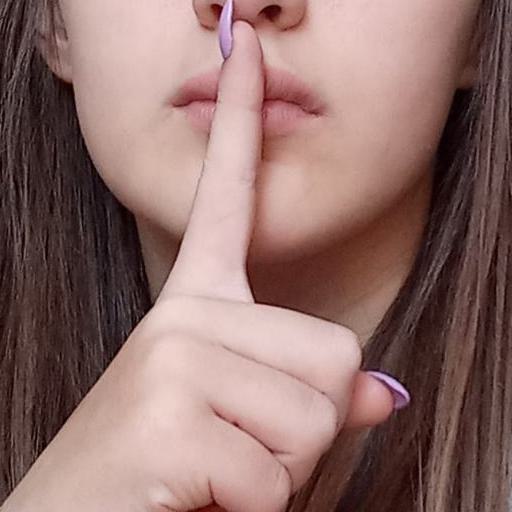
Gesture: mute